Democratic Republic of the Congo–Rwanda relations

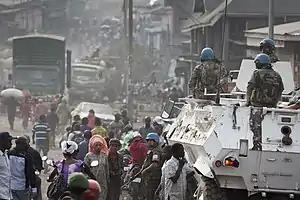
MONUSCO forces and refugees in Goma, DRC during the M23 rebellion.

There has been ongoing conflict in the DRC's eastern provinces since 2004, during which Rwanda has backed two major insurgencies. This included a major rebellion from 2005 to 2009, led by Congolese Tutsi Laurent Nkunda, as well as the a rebellion carried out by the March 23 Movement (M23) under leader Bosco Ntaganda in 2012–2013. A leaked United Nations report in 2012 cited Kagame's defence minister James Kabarebe as being effectively the commander of the M23. Although they were defeated in 2013, M23 fighters who fled to Rwanda and Uganda started crossing back into the DRC during a rising crisis over Kabila extending his term limit.